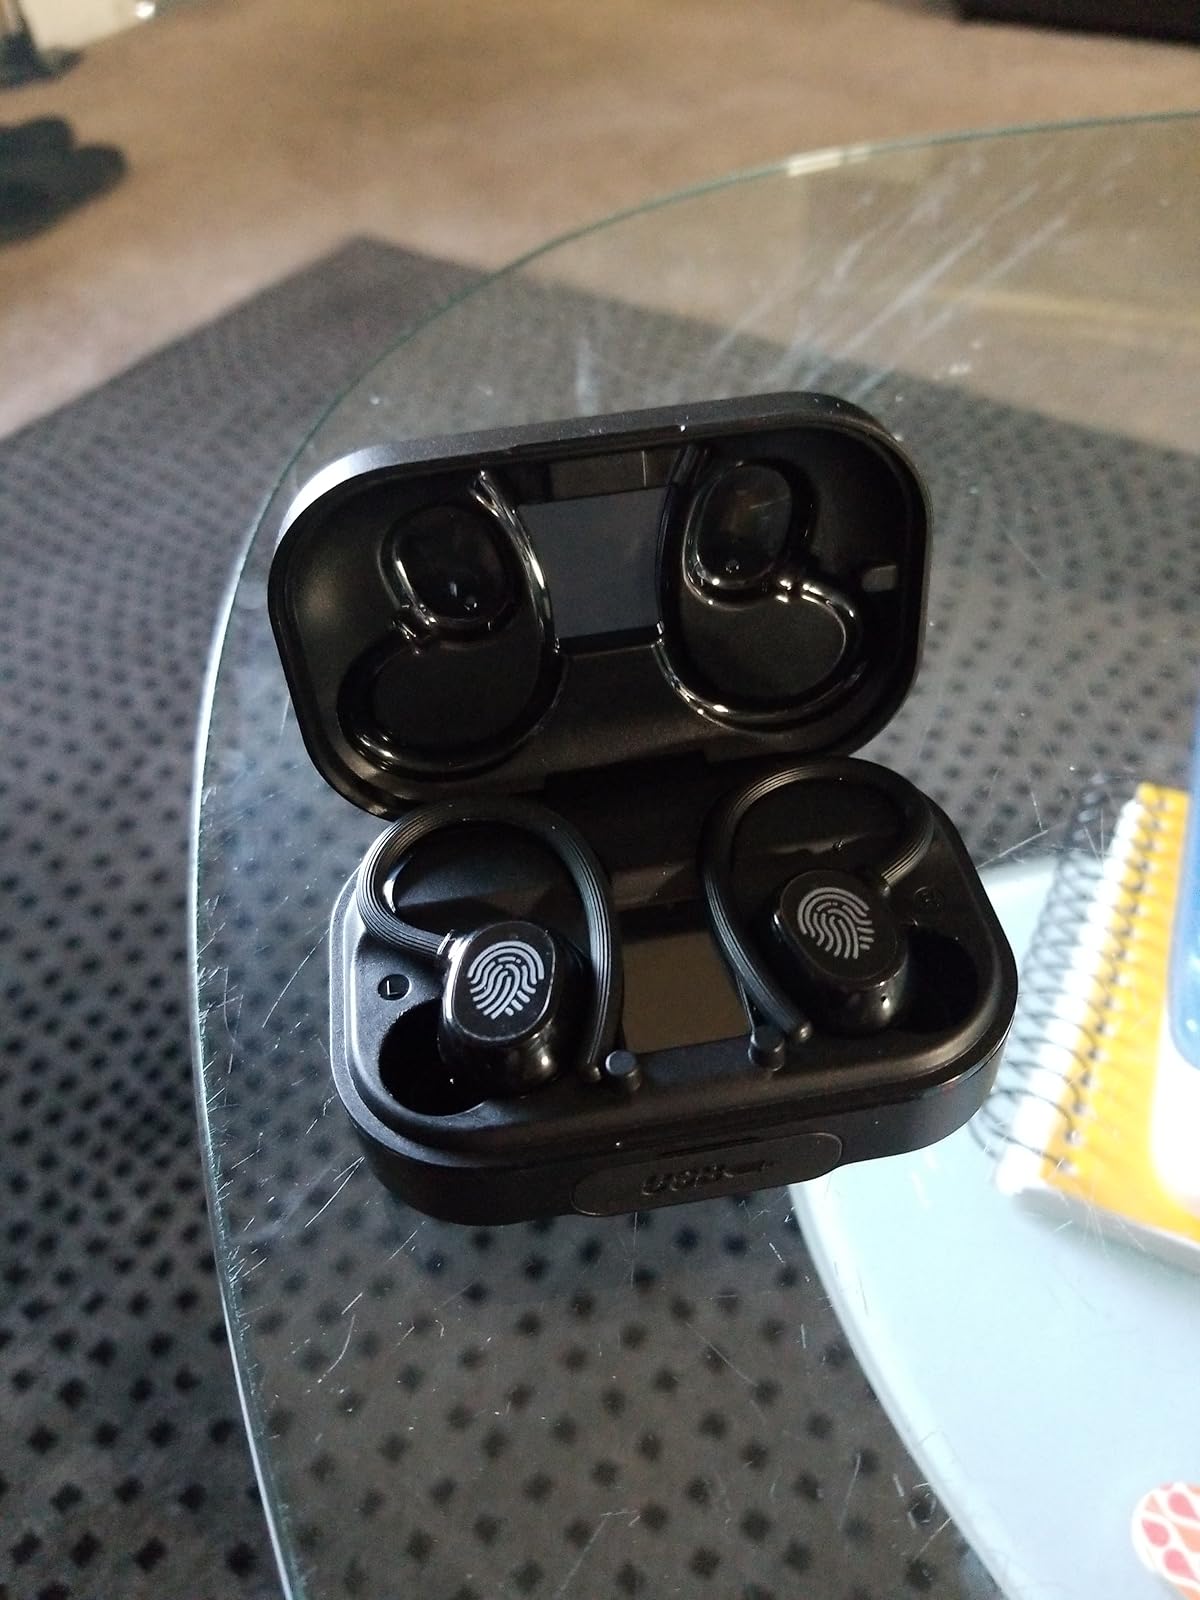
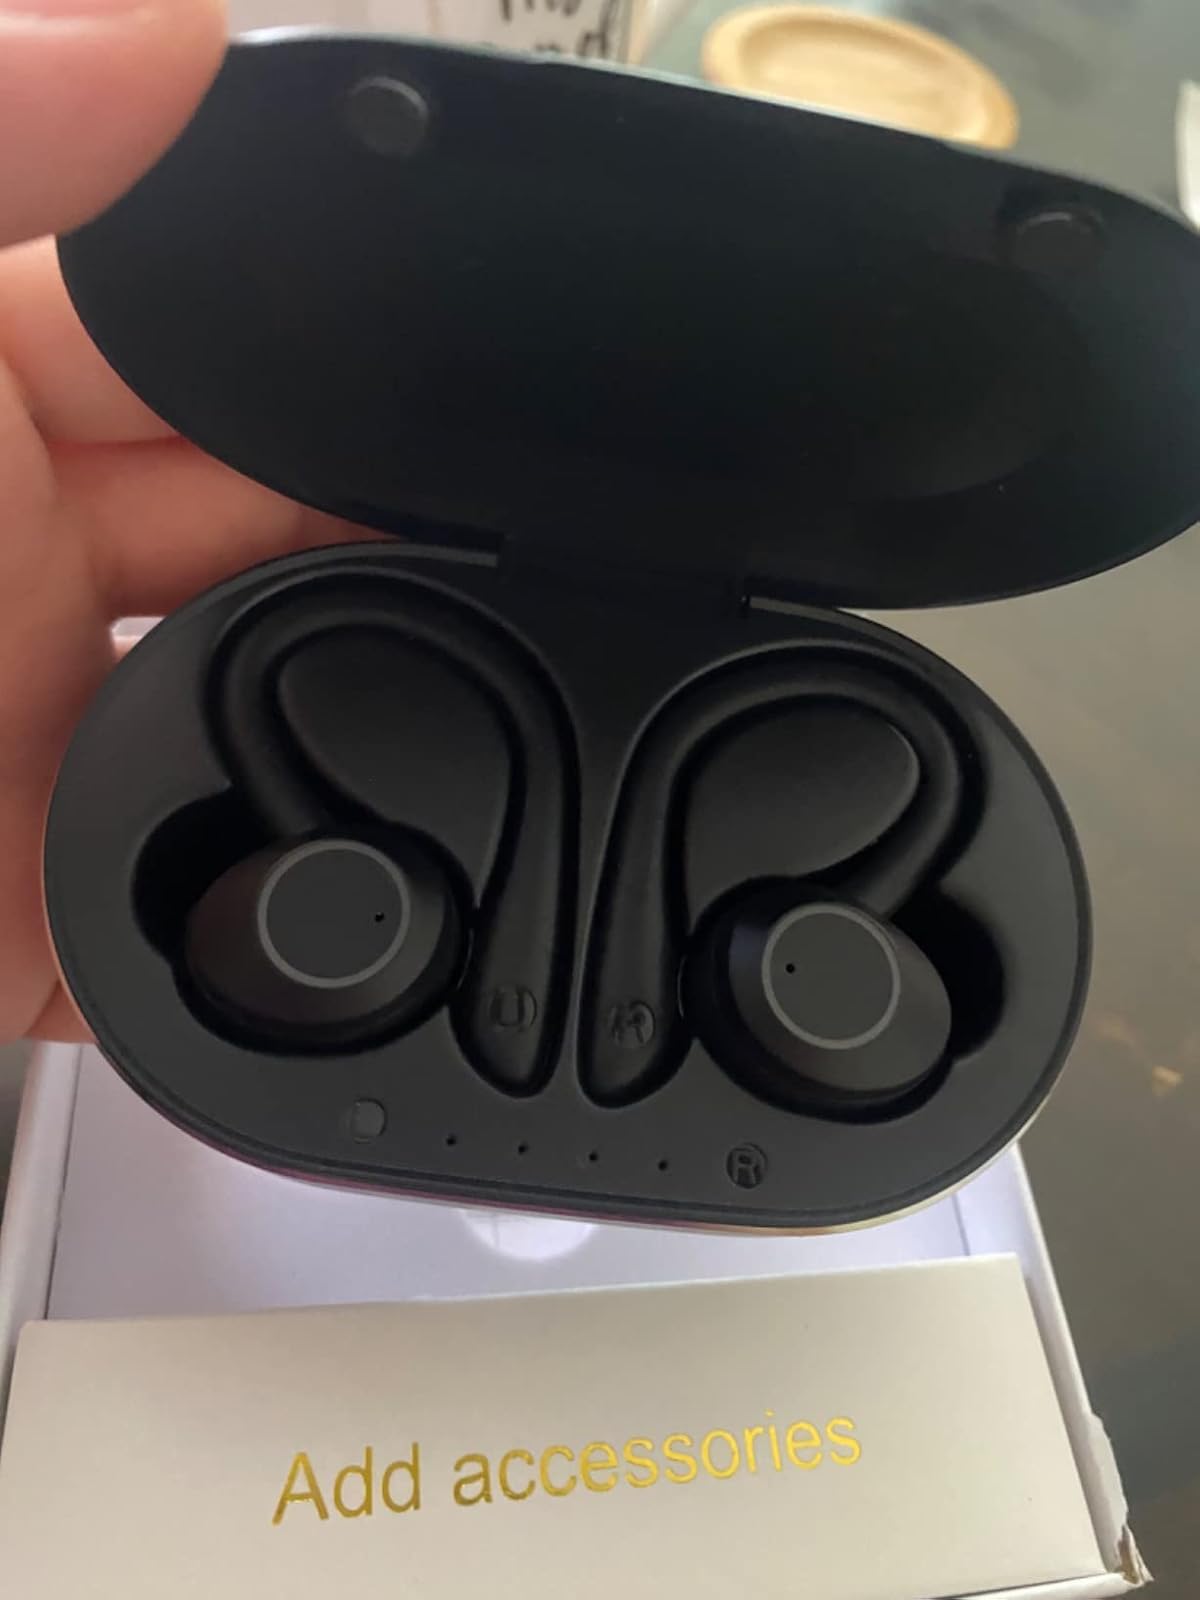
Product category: earbuds
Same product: no